Sam Togwell

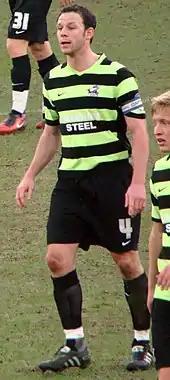
Togwell playing for Scunthorpe United in 2011

He joined Scunthorpe United on a free transfer in August 2008, signing a two-year deal. The young midfield battler was optimistic of the club's future, predicting promotion. His prophecy was fulfilled at Wembley, as the "Iron" defeated Millwall 3–2 in the play-off final. He remained a key member of Scunthorpe's first team in the Championship; making 47 appearances in 2009–10, he managed to bag a goal against his former employers at Selhurst Park in the process. Signing a new two-year deal in June 2010, Togwell recovered from a knee injury to make 40 appearances in the 2010–11 campaign. He was given the club's Player of the Year award, the Ernie Storey Memorial Trophy, however, he could not prevent the "Iron" from finishing in last place and thereby suffer relegation back into League One. He made 44 appearances in 2011–12, as Alan Knill led the Glanford Park club to an 18th-place finish in League One. However, he was one of ten players released by the club in May 2012.